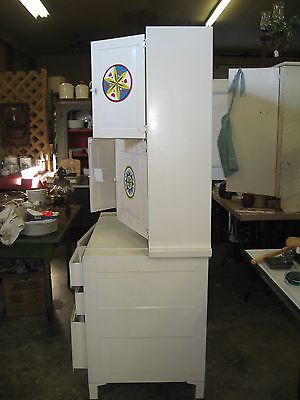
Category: cabinet